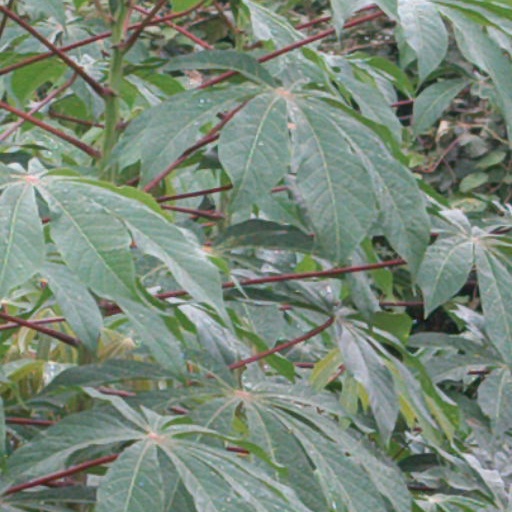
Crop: cassava